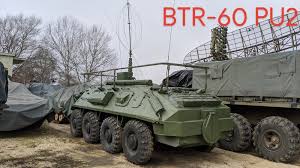
Label: BTR